Howard Florey

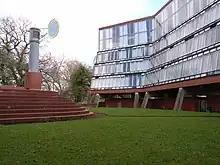
The Florey Building in Oxford

In May 1944, the Prime Minister, John Curtin and the Commander-in-Chief of the Australian Army, General Sir Thomas Blamey, visited London for the 1944 Commonwealth Prime Ministers' Conference. At Blamey's request, Curtin asked Florey if he would visit Australia as an advisor on the use of penicillin. Florey arrived in Australia in August 1944 to a hero's welcome, and was awarded the degree of Doctor of Medicine (MD) by the University of Adelaide.